Heckler & Koch VP9

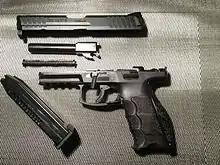
A field stripped HK-SFP9 LSH

According to the manufacturer, Heckler & Koch (HK), the pistol was under development for more than four years before its release in June 2014. Originally, it was designed on request of the Bavarian State Police, to replace the HK P7. As HK has a long history with striker-fired pistols, they decided to update their lineup with a newly designed striker system that gives their pistols a single stage-like trigger feel with a clean break. The original name for the pistol was, "P30X," as it is essentially a striker-fired derivative of the Heckler & Koch P30. However, it was changed to "VP9" for the U.S. commercial market.